Pressure ridge (ice)

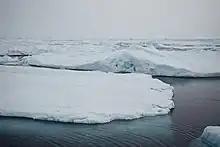
Internal structure of a first-year ice ridge with a 2 m sail height, MOSAiC expedition, July 4, 2020.

A pressure ridge, when consisting of ice in an oceanic or coastal environment, is a linear pile-up of sea ice fragments formed in pack ice by accumulation in the convergence between floes.